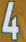
Number: 4